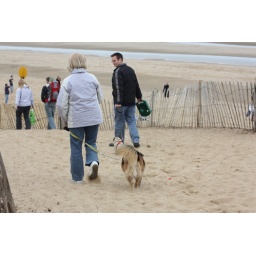
A day on the Freshfields near Liverpool with our inlaws, their dog Jas and our spaniel (Maggie) and pug (Parker).